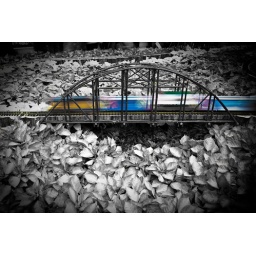
This is a selective color image of the toy train set in the Bellagio Conservatory traveling through a wooden bridge.